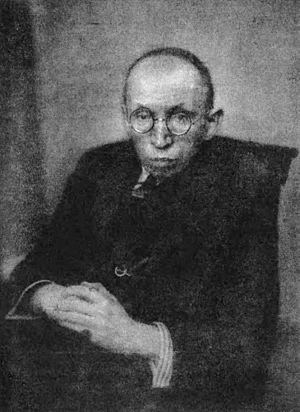
Max Herrmann-Neiße est un écrivain allemand.